Theoren Fleury

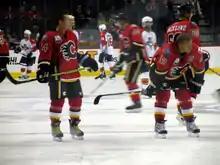
A player in full uniform but without a helmet stands to the right of a teammate who is crouched over. Both players are looking to their left as several others skate in the background.

Unhappy with how his NHL career ended, Fleury hired a personal trainer in February 2009 and began an attempt to return to the NHL. By August, he petitioned Commissioner Gary Bettman to lift his suspension. He was reinstated on September 10 following a meeting with Bettman, Deputy Commissioner Bill Daly and league doctors. Fleury then accepted a try-out offer from the Flames. He said he wanted to prove to himself that he could still play at the NHL level, though his skeptics pointed to his child support payments and the failure of his concrete business, as well as the planned release of his autobiography, and argued Fleury's comeback was financially motivated.